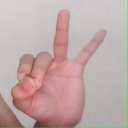
अक्षर: ण